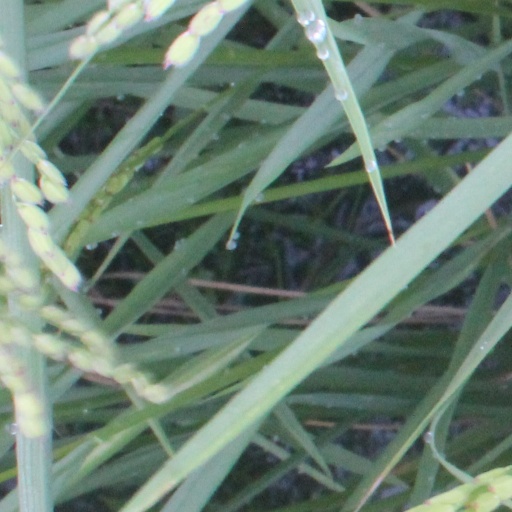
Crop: rice